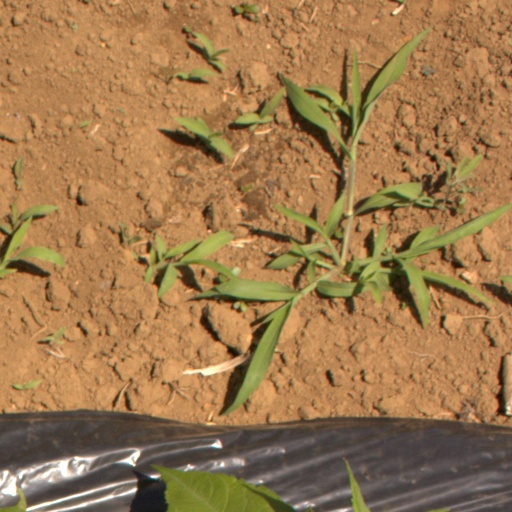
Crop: Jerusalem artichoke